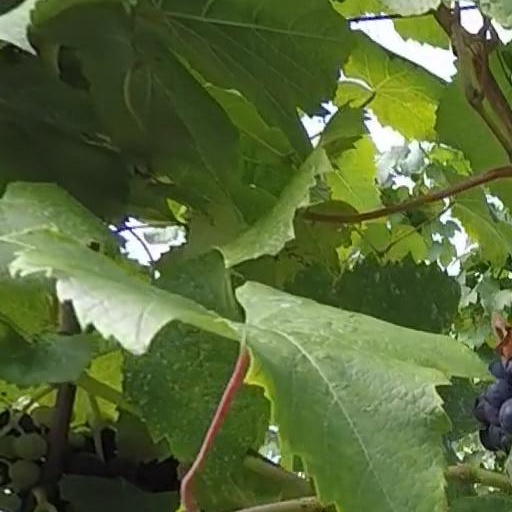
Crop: grape